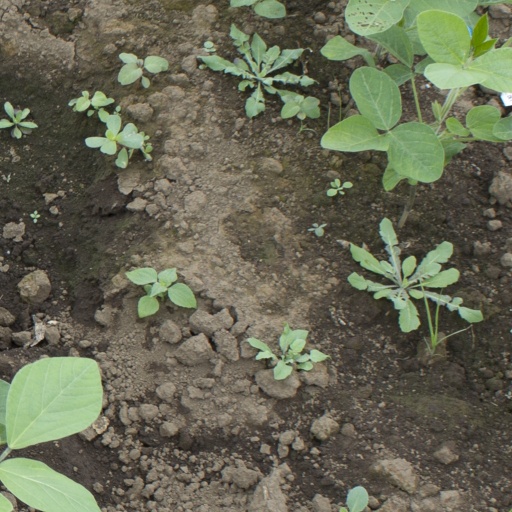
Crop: soybean